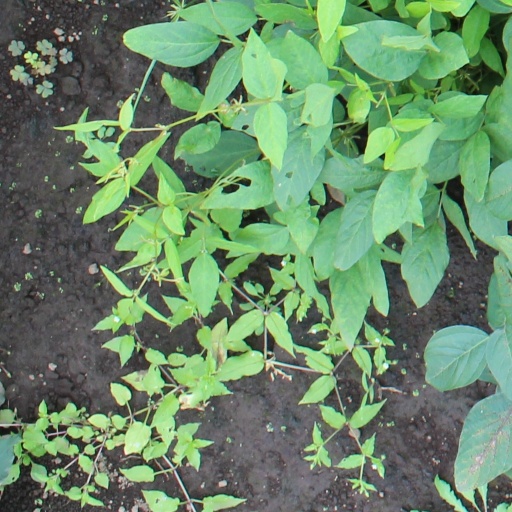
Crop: soybean